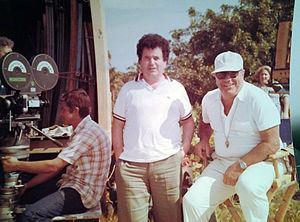
Eugenio Alabiso, parfois Eugene Ballaby, né le 30 juillet 1937 à Rome, est un monteur italien.